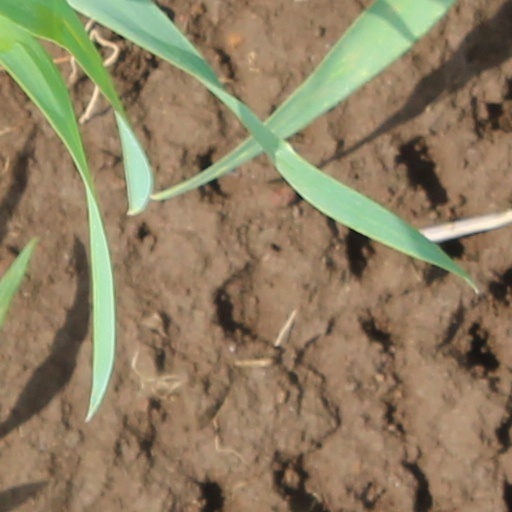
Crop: wheat